Rio de Janeiro Metro

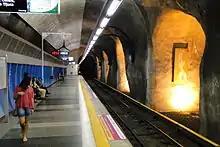
Cardeal Arcoverde Station (nicknamed "Batcave") in Copacabana.

Rio de Janeiro is the second largest city in Brazil and the most popular tourist attraction in the country. After 1950, the number of motor vehicles on the roads increased dramatically. Rio de Janeiro lies in a hilly region, between the mountains and the Atlantic Ocean. The landscape of the city is extremely uneven, making travelling by car or bus a very time-consuming task through the narrow streets. These conditions are ideal for trams but not for the increasing traffic of motor vehicles. By the early 1960s, traffic jams, pollution, and smog had become a serious problem in the city. To overcome these problems, local transport authorities decided to reduce the tram network and switch over to a metro network.